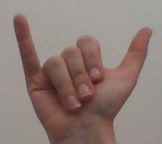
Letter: ya